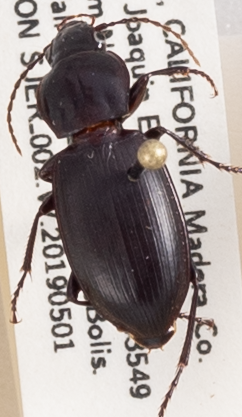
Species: Pterostichus ordinarius
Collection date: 2019-05-01 04:00:00
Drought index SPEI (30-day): -0.782
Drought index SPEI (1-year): -0.03
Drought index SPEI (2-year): -0.46